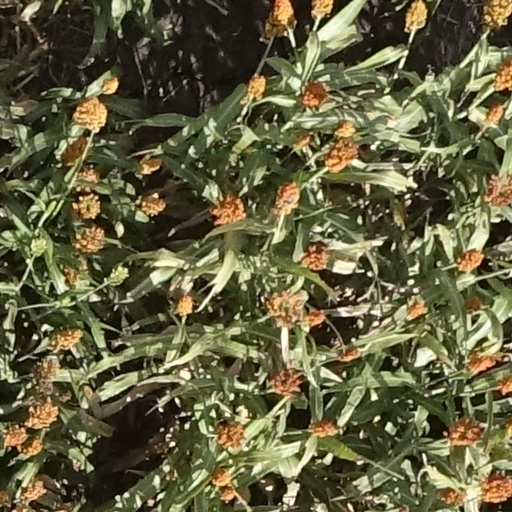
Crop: sorghum